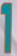
Number: 1